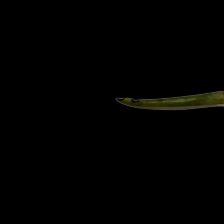
Plant: Aloe Vera